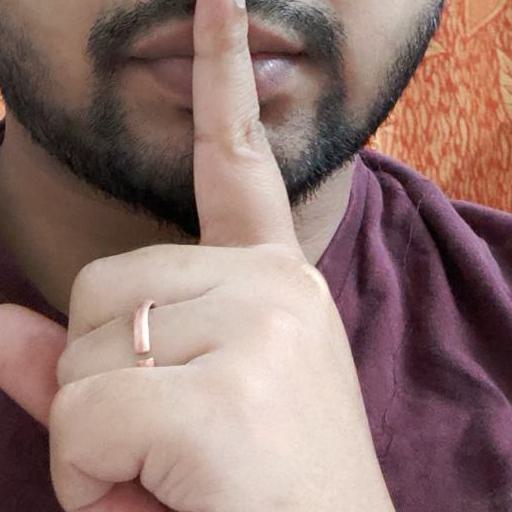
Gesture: mute